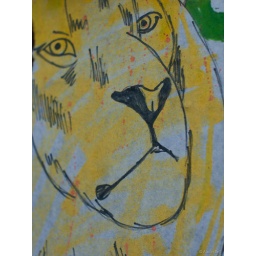
This drawing of a lion was plastered to a wall near the Hobouken train station in NJ.